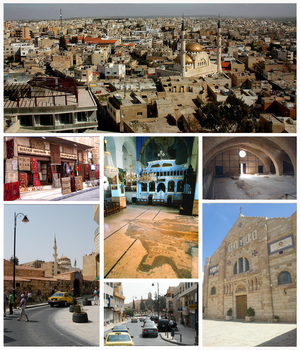
Madaba, chef-lieu de la subdivision de Madaba, est une ville de 86 000 habitants en Jordanie à 30 km au sud d’Amman au bord de la route des Rois qui mène à Kerak et à Pétra.